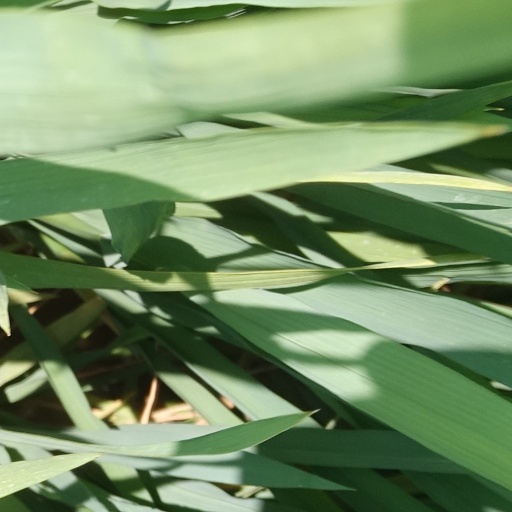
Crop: rice